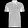
Label: T - shirt / top